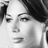
Emotion: neutral